Evangelion (mecha)

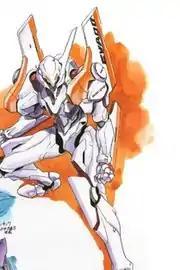
An early sketch of an Evangelion unit, whose coloring was compared by character designer Yoshiyuki Sadamoto to an RX-78 Gundam or an Ingram from "Patlabor"

In the second half of the story, there would be preparations to invade an enemy stronghold along the lines of a role-playing game. One of the preliminary drafts of the twenty-fourth episode, written by screenwriter Akio Satsukawa, also introduced a prototype mini Evangelion, a five-meter mecha named αーTYPEーEVA000, also known as α Eva. When the α Eva goes berserk, it would have attacked the Angel Kaworu Nagisa with animal fury, who would have dodged his blows in a scene inspired by the legend of the samurai Benkei on the Gojo Bridge; at the end of the fight, the Evangelion would have swallowed the Angel Tabris and Rei Ayanami, to be then violently disemboweled by the Prog-Knife of Shinji Ikari's Eva-01. In another proposal, there were two units called 05 and 06, manufactured in Germany, while the Evangelion after 01 would be equipped with a power system known as a positron engine.